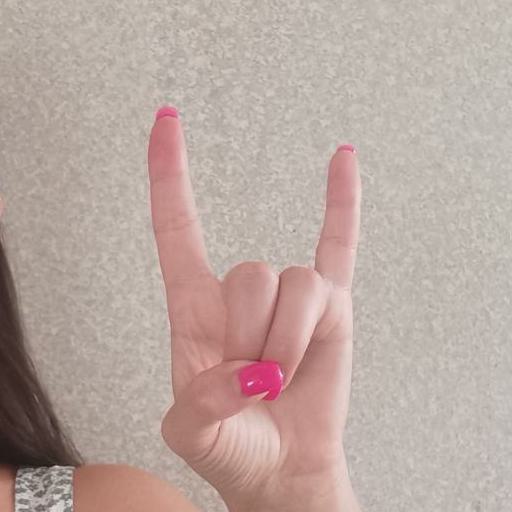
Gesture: rock